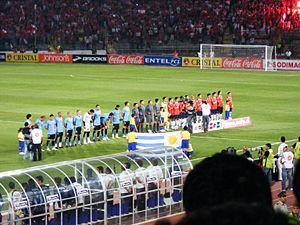
Les qualifications pour la Coupe du monde 2010 de football mettent aux prises 203 équipes nationales afin de qualifier 32 formations pour disputer la phase finale qui se jouera en Afrique du Sud.
Les éliminatoires de la zone Amérique du Sud pour la Coupe du monde 2010 sont organisées dans le cadre de la Confédération sud-américaine de football et concernent 10 sélections nationales pour 4 ou 5 places qualificatives.